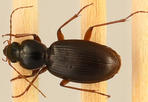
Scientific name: Synuchus impunctatus
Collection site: Bartlett Experimental Forest NEON (BART), plot BART_025